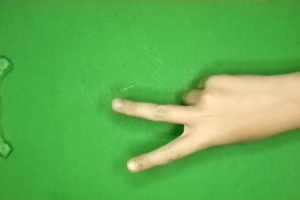
Label: scissors